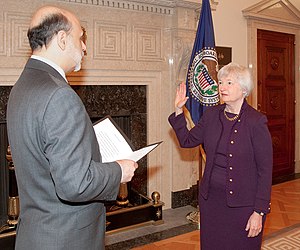
Janet Yellen / Karriere / Karriere i Fed / Vicedirektør for Fed
Yellen tages i ed af Ben Bernanke i oktober 2010.
Janet Louise Yellen er en amerikansk økonom og tidligere direktør for den amerikanske centralbank Federal Reserve System. Hun afløste 1. februar 2014 Ben Bernanke på denne post og blev selv afløst af Jerome Powell i februar 2018. Efter sin tilbagetræden er hun blevet tilknyttet den amerikanske tænketank Brookings Institution.